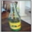
Label: bottle